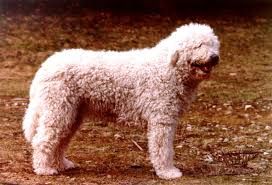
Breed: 318-n000115-komondor